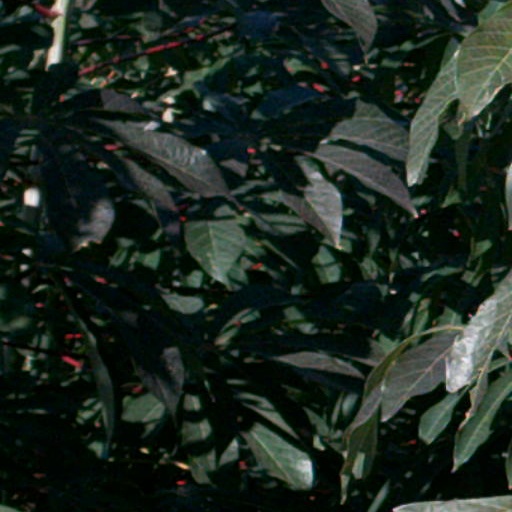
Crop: cassava